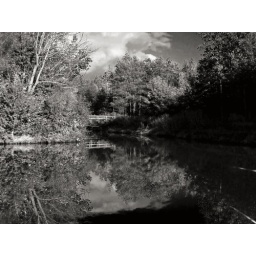
reflections in black and white